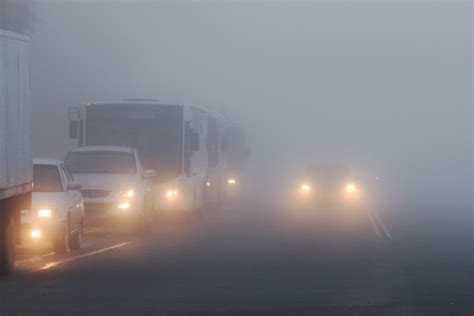
Weather: foggy or hazy